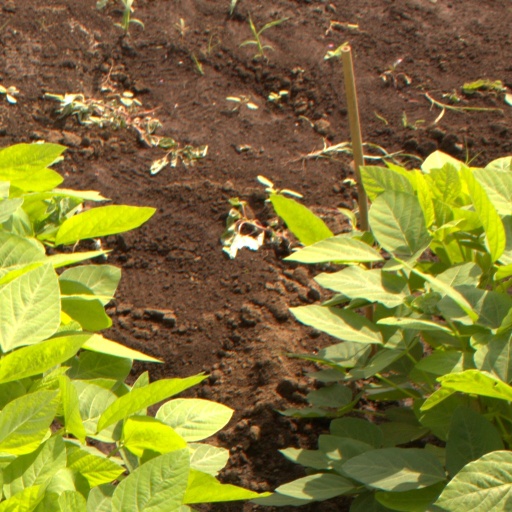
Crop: soybean